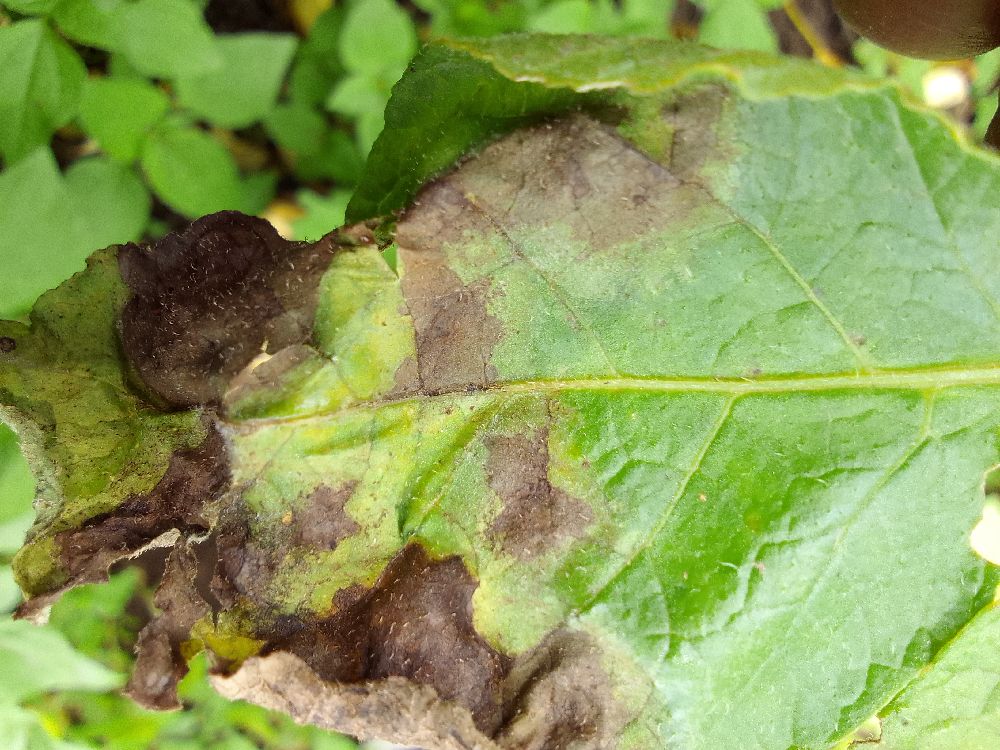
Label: Late blight